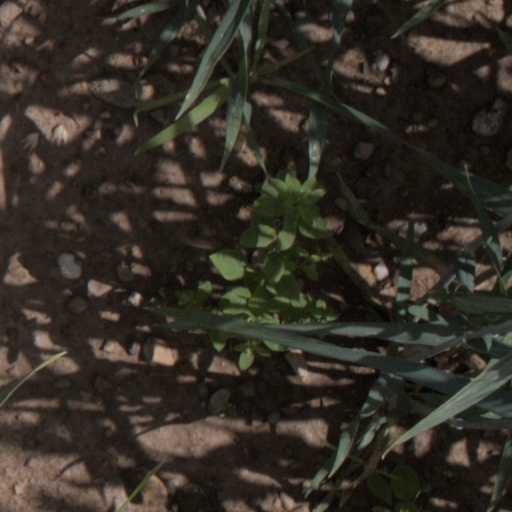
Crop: wheat